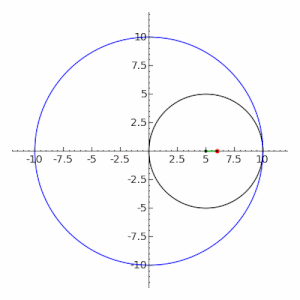
L'ellipse est un cas particulier d'hypotrochoïde pour R = 2r
En géométrie, une ellipse est une courbe plane fermée obtenue par l’intersection d’un cône de révolution avec un plan, à condition que celui-ci coupe l'axe de rotation du cône ou du cylindre : c'est une conique d'excentricité strictement comprise entre 0 et 1. On peut également la définir comme le lieu des points dont la somme des distances à deux points fixes, dits foyers, est constante.